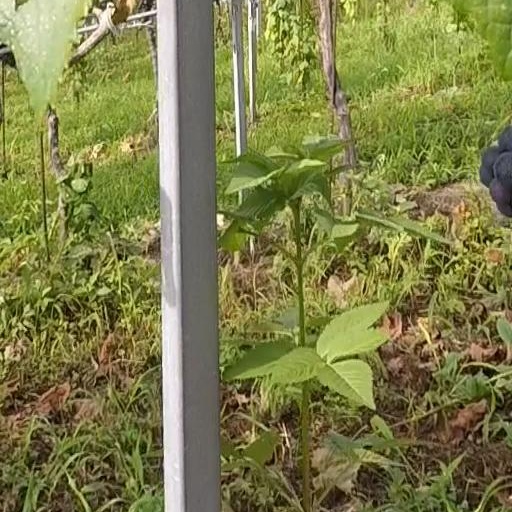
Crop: grape